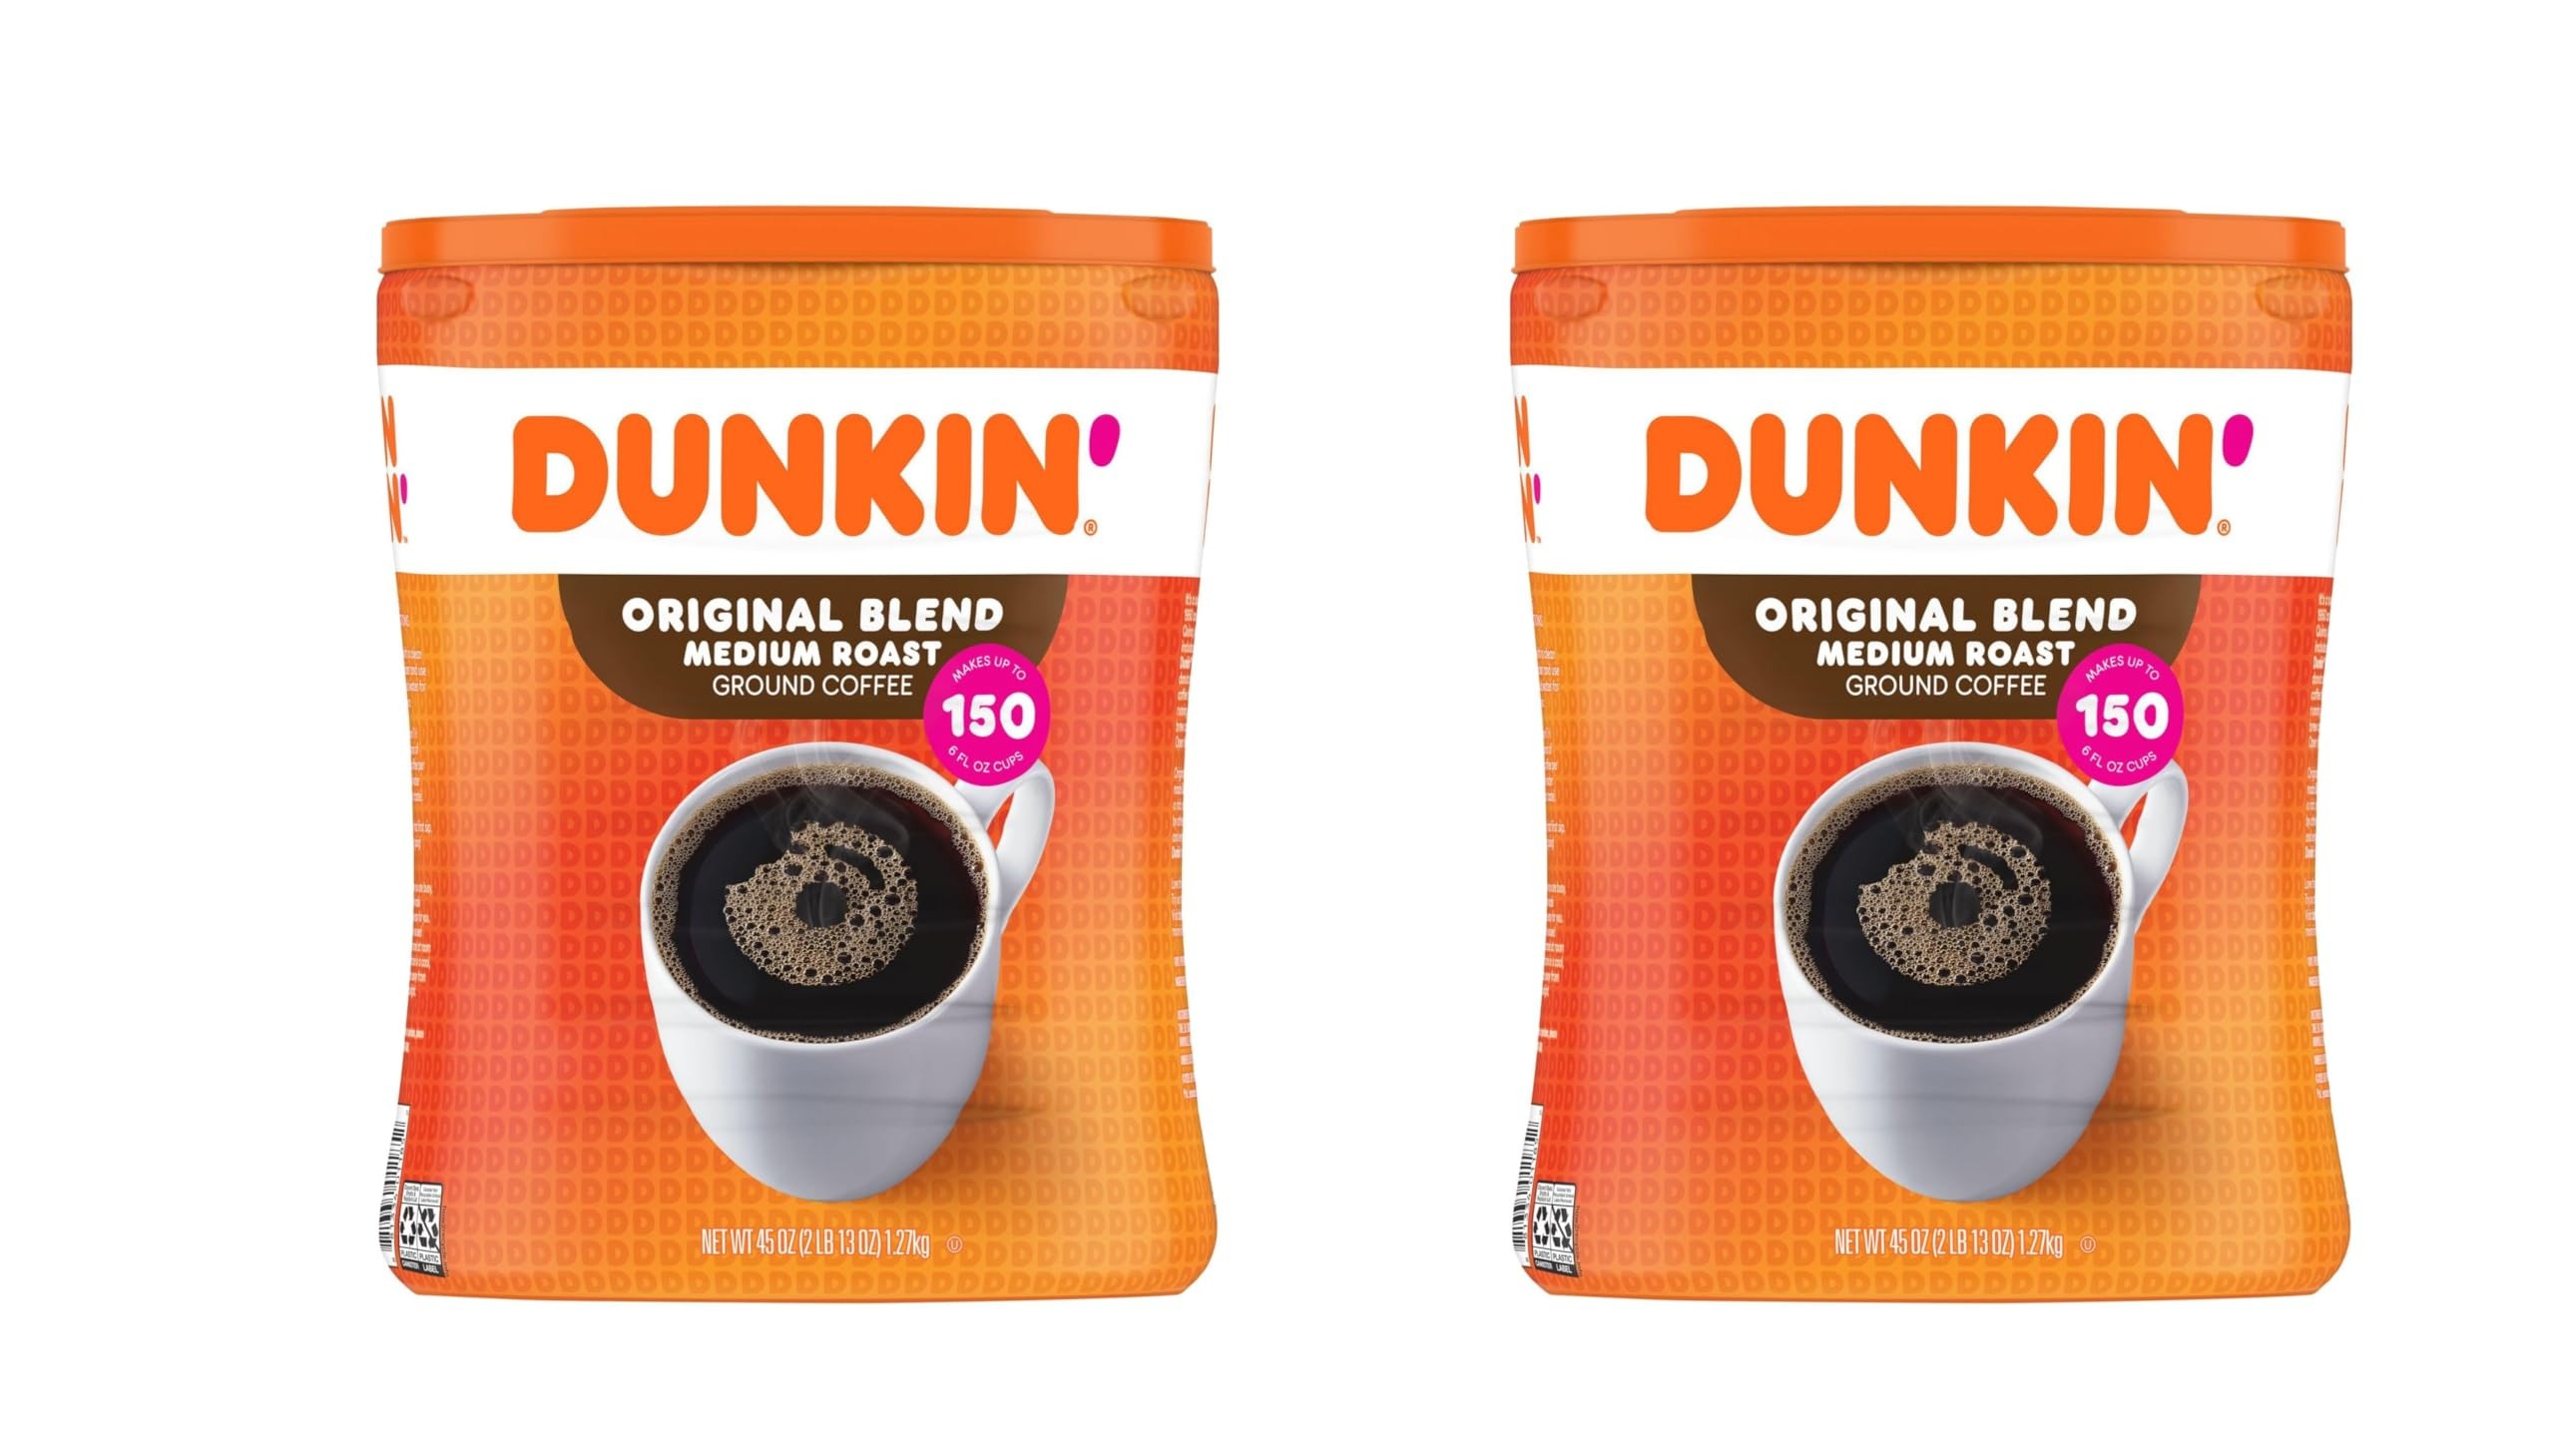
Item Name: Dunkin' Donuts Original Blend Medium Roast Ground Coffee, 45 oz.
Bullet Point 1: Smooth taste
Bullet Point 2: 100% Arabica
Product Description: Made in USA Great coffee starts with great beans. Dunkin Donuts coffee features 100% Arabica beans, roasted to perfection and ground at the peak of flavor. Product Features: Smooth taste 100% Arabica Product information is provided by the supplier and BJ’s does not represent or warrant the information is accurate or complete. Always consult the product’s labels, warnings, and instructions before use. Please see additional terms at
Value: 2.0
Unit: Count

Price: 28.09